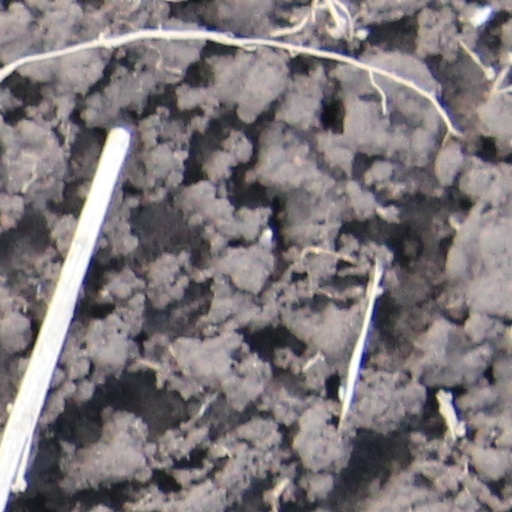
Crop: wheat